Phytoestrogen

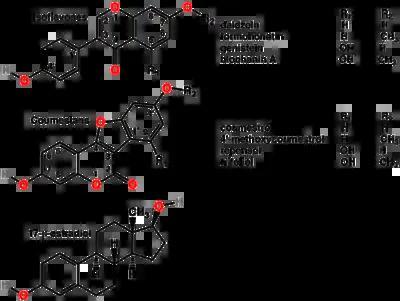

Phytoestrogens mainly belong to a large group of substituted natural phenolic compounds: the coumestans, prenylflavonoids and isoflavones are three of the most active in estrogenic effects in this class. The best-researched are isoflavones, which are commonly found in soy and red clover. Lignans have also been identified as phytoestrogens, although they are not flavonoids. Mycoestrogens have similar structures and effects, but are not components of plants; these are mold metabolites of "Fusarium", especially common on cereal grains, but also occurring elsewhere, e.g. on various forages. Although mycoestrogens are rarely taken into account in discussions about phytoestrogens, these are the compounds that initially generated the interest on the topic.